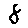
Label: 8